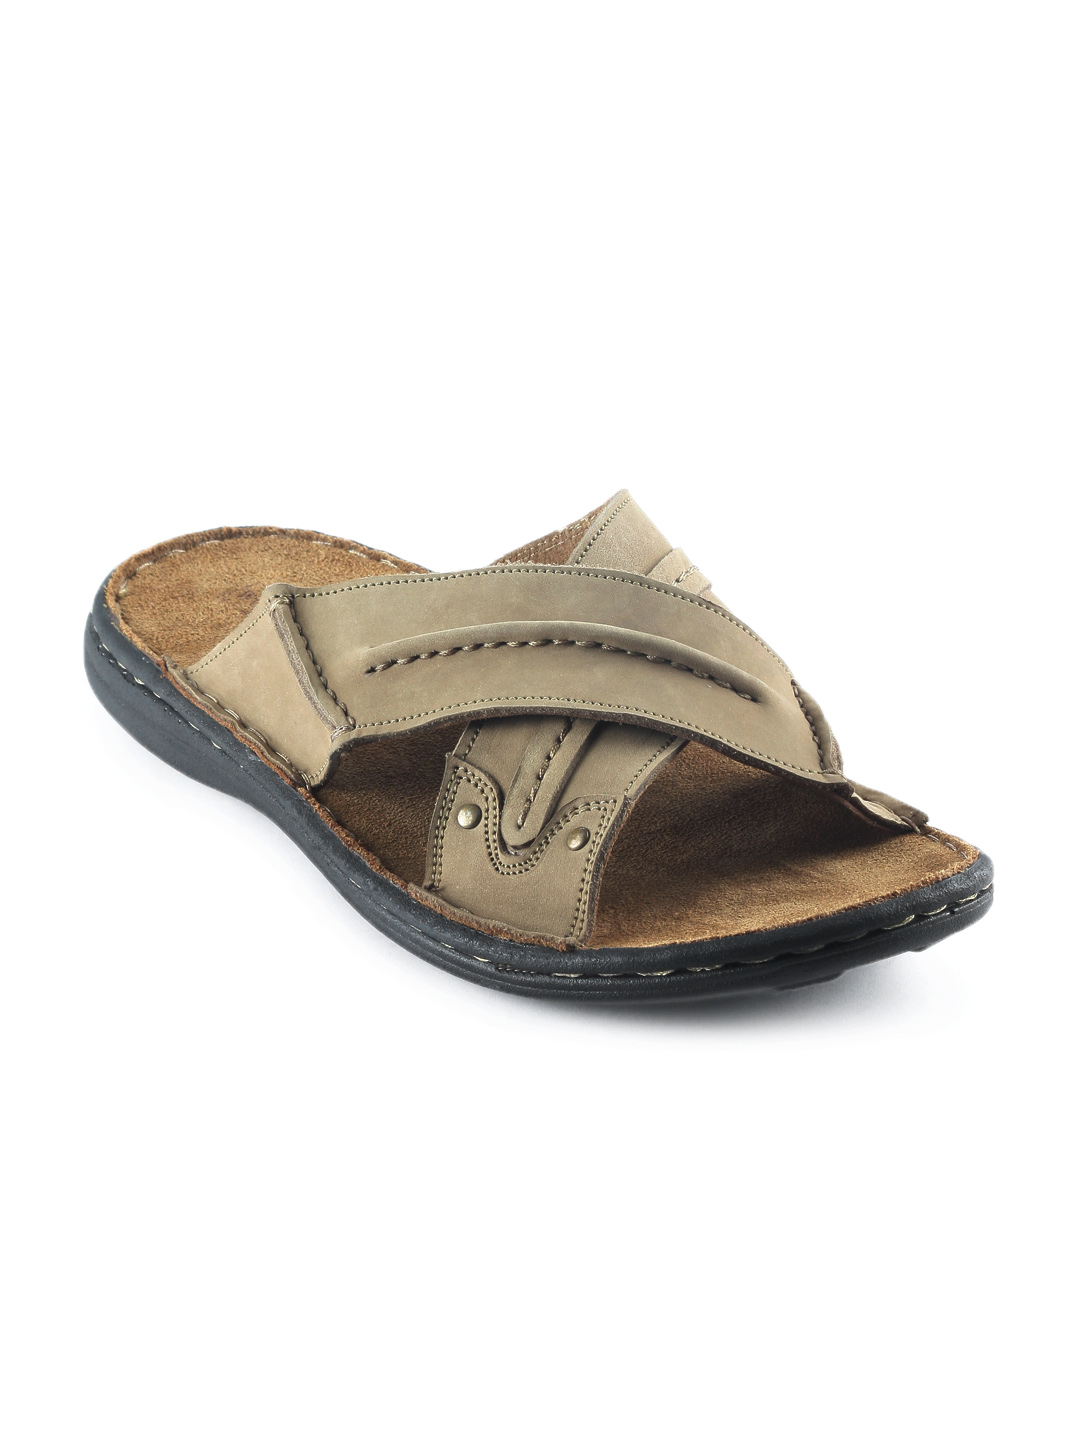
Woodland Men Khaki Casual Sandals
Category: Footwear / Sandal / Sandals
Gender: Men
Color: Khaki
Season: Summer 2012
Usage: Casual